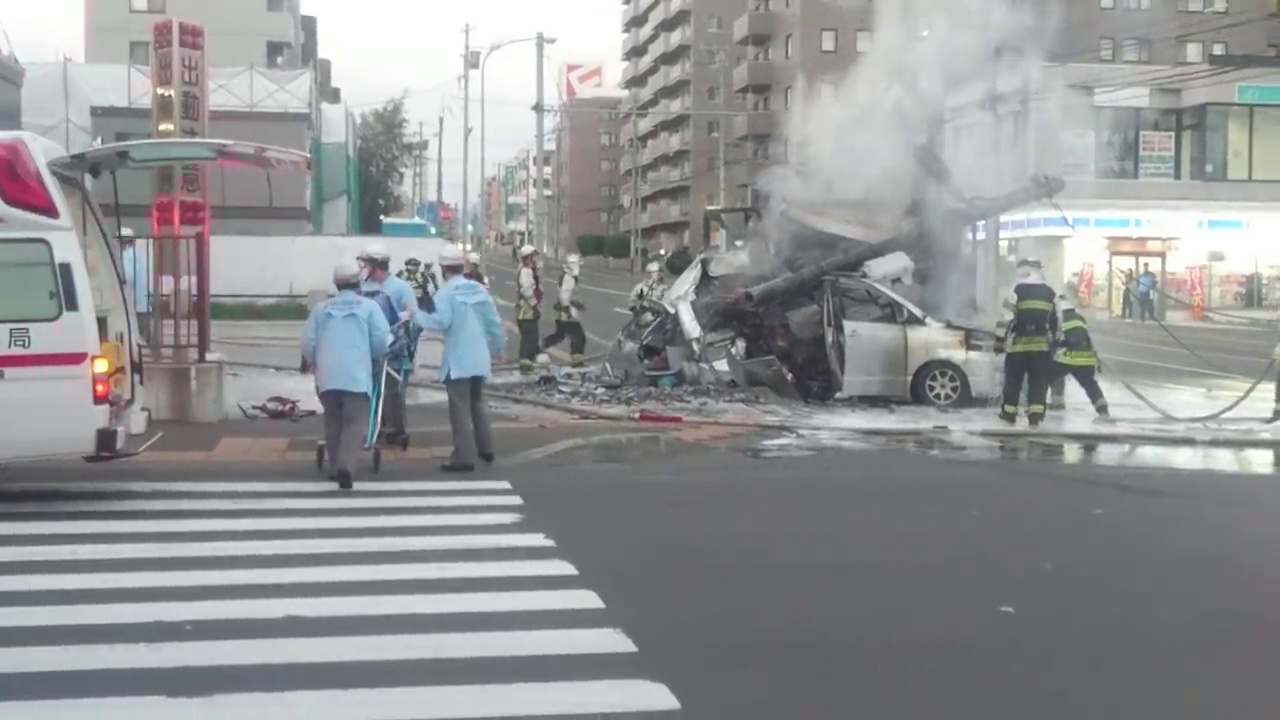
Fire: no
Smoke: yes